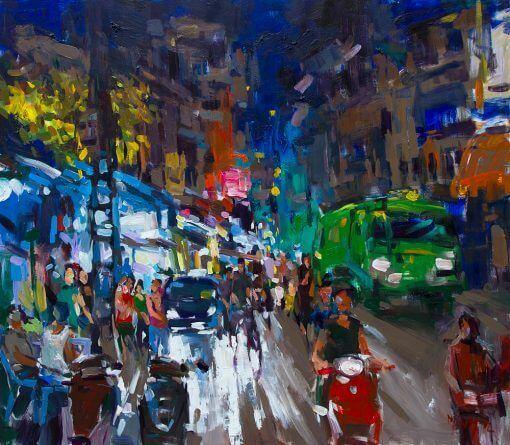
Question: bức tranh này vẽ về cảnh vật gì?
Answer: vẽ về một con phố tấp nập người xe đi lại